Deshler, Ohio

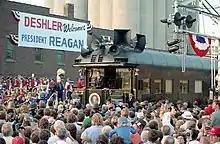
President Ronald Reagan visiting Deshler in 1984

Deshler was platted in 1873, and named for John G. Deshler, the original owner of the town site. A post office has been in operation at Deshler since 1872. The village was incorporated in 1876. Since the early 1900s the Baltimore and Ohio Railroad provided a large economic presence. Deshler, once called "The Crossroads of the B&O," was where the B&O's Detroit/Toledo to Cincinnati line crossed the very busy Chicago to Washington, D.C., mainline. Today, CSX Transportation owns and operates both lines.